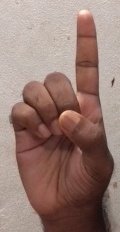
ASL sign: D